Virgil Grandfield

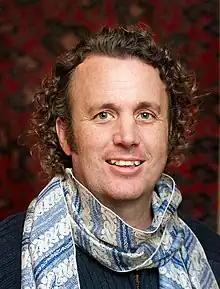
Virgil Grandfield in his home in Lethbridge, AB, Canada in January 2012.

Virgil Grandfield is a Canadian investigative journalist, former international humanitarian aid worker, and whistleblower who in 2010 revealed slave labour trafficking on Canadian Red Cross and other tsunami-related aid projects in Indonesia.